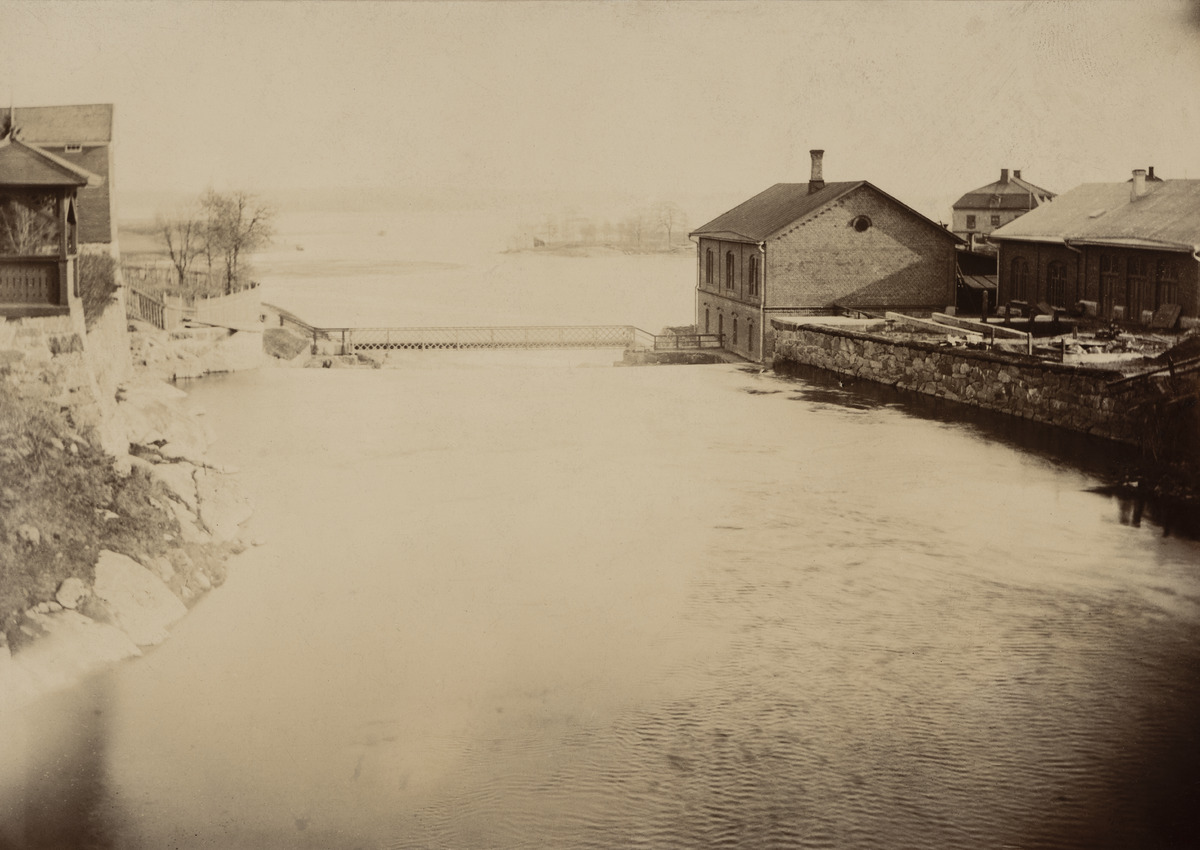
Vantaanjoki, Vanhankaupunginkoski, oikealla vesilaitoksen rakennuksia nähtynä joen ylittävältä sillalta
sisällön kuvaus: Vantaanjoki, Vanhankaupunginkoski, oikealla vesilaitoksen rakennuksia nähtynä joen ylittävältä sillalta. mustavalkoinen
Ajankohta: kuvausaika 1900 jälkeen
Paikka: Suomi, Uusimaa, Helsinki, Vanhakaupunki Helsinki, Vanhankaupunginkoski
Aiheet: vesilaitokset, joet, kosket, sillat, tiilirakennukset, puurakennukset